Central Park Conservancy

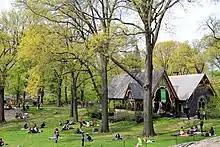
The Dairy, one of the visitor centers in Central Park operated by the Conservancy

Conservancy crews care for acres of lawns, of lakes and streams, of woodlands, and approximately 18,000 trees. The Conservancy's staff installs hundreds of thousands of plantings annually, including bulbs, shrubs, flowers, and trees. They maintain 10,000 benches, 26 ballfields, and 21 playgrounds and are responsible for the preservation of 55 sculptures and monuments and 36 arches and bridges.